Terrell Jacobs Circus Winter Quarters

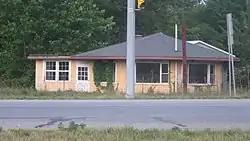
Circus Drive-In, July 2012

Terrell Jacobs Circus Winter Quarters, also known as Pipe Creek Wild Animal Farm and Circus Winter Headquarters, was a historic circus complex and national historic district located at Pipe Creek Township, Miami County, Indiana. The district encompassed five contributing buildings, three contributing sites, three contributing structures, and seven contributing objects related to the circus headquarters. Most notable are the Terrell Jacobs Cat Barn (1939, 1951), Terrell Jacobs Elephant Barn (1945, 1950), and the Circus Drive-In Restaurant (1967). Other notable contributing resources are the Elephant Rock (1901, 1940), Jacobs Bridge (c. 1940), six Cole Brothers Circus Wagons (c. 1950), creek landscape and Wallace Grotto (1944–1949), and the wild animal graveyard (c. 1945–1970). The property was the site of the birth of Tony, a white tiger. In 2020 the Indiana Department of Transportation slated the structurally unsound elephant barn for demolition. Road access will be removed to provide free flowing conditions along US 31 between Indianapolis and South Bend. In 2021 the site was demolished by the Indiana Department of Transportation.